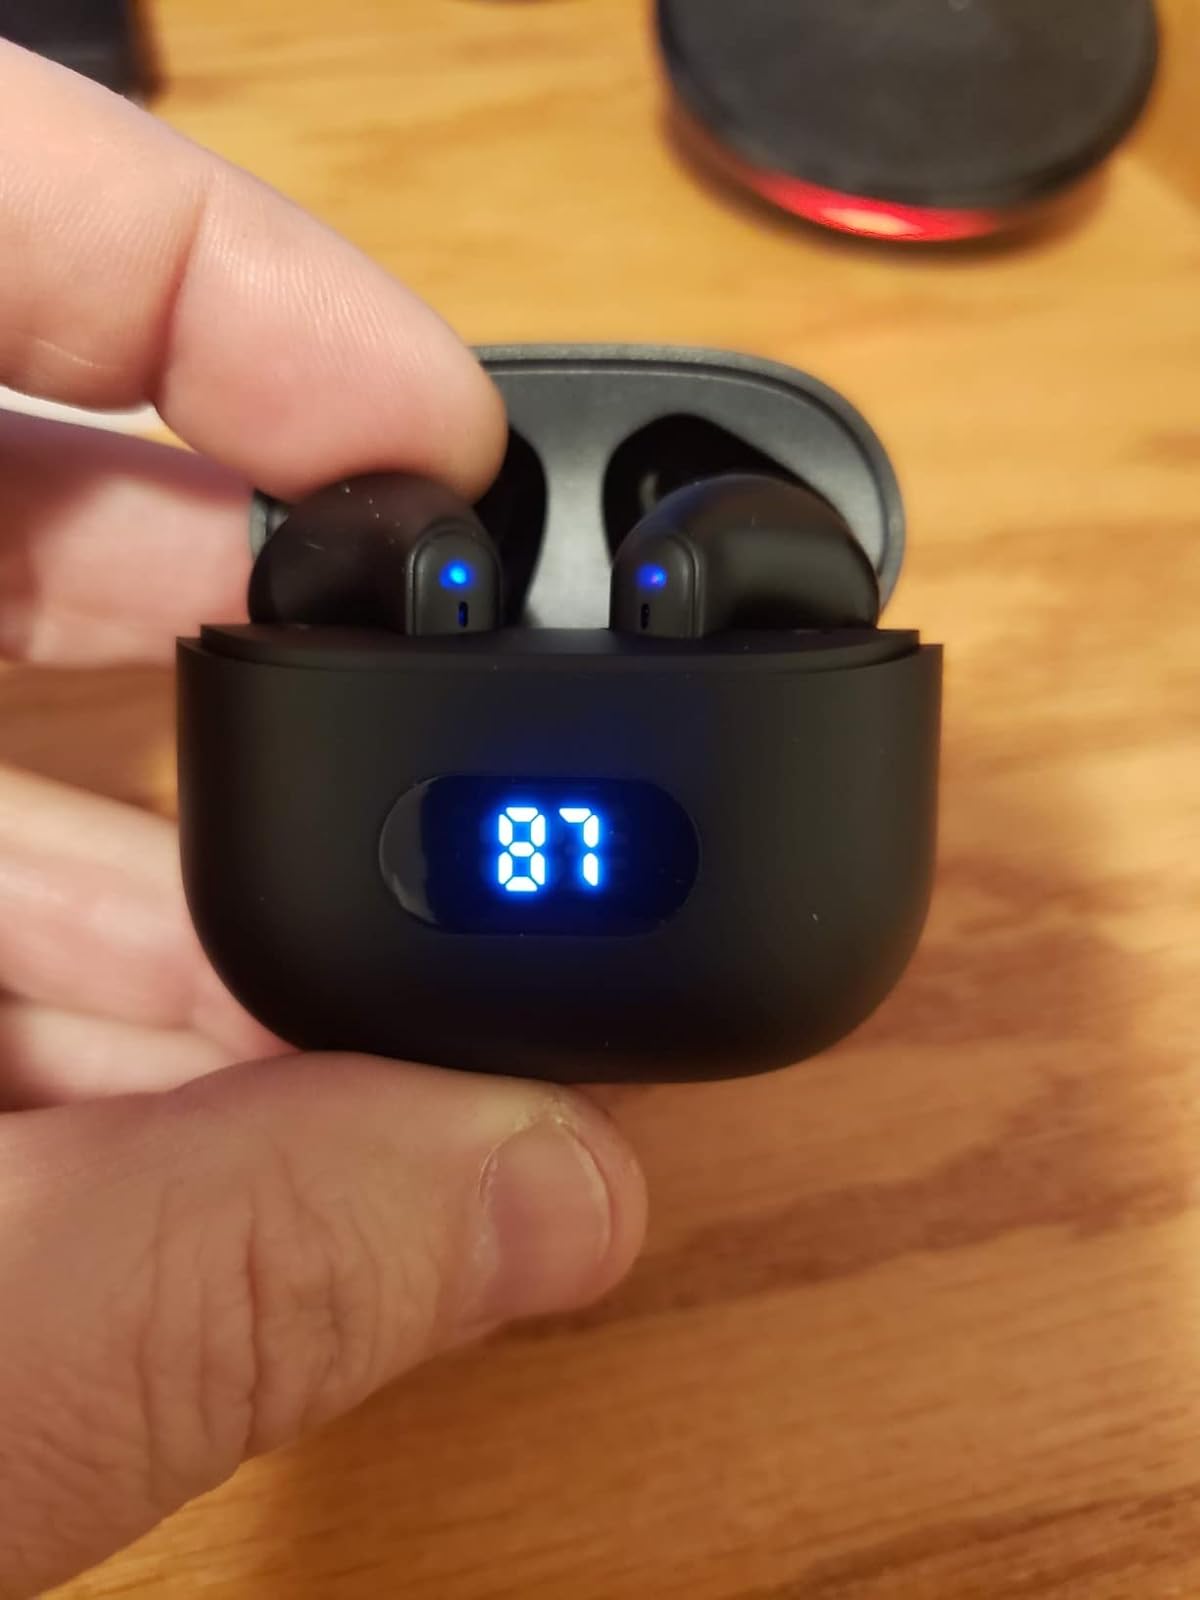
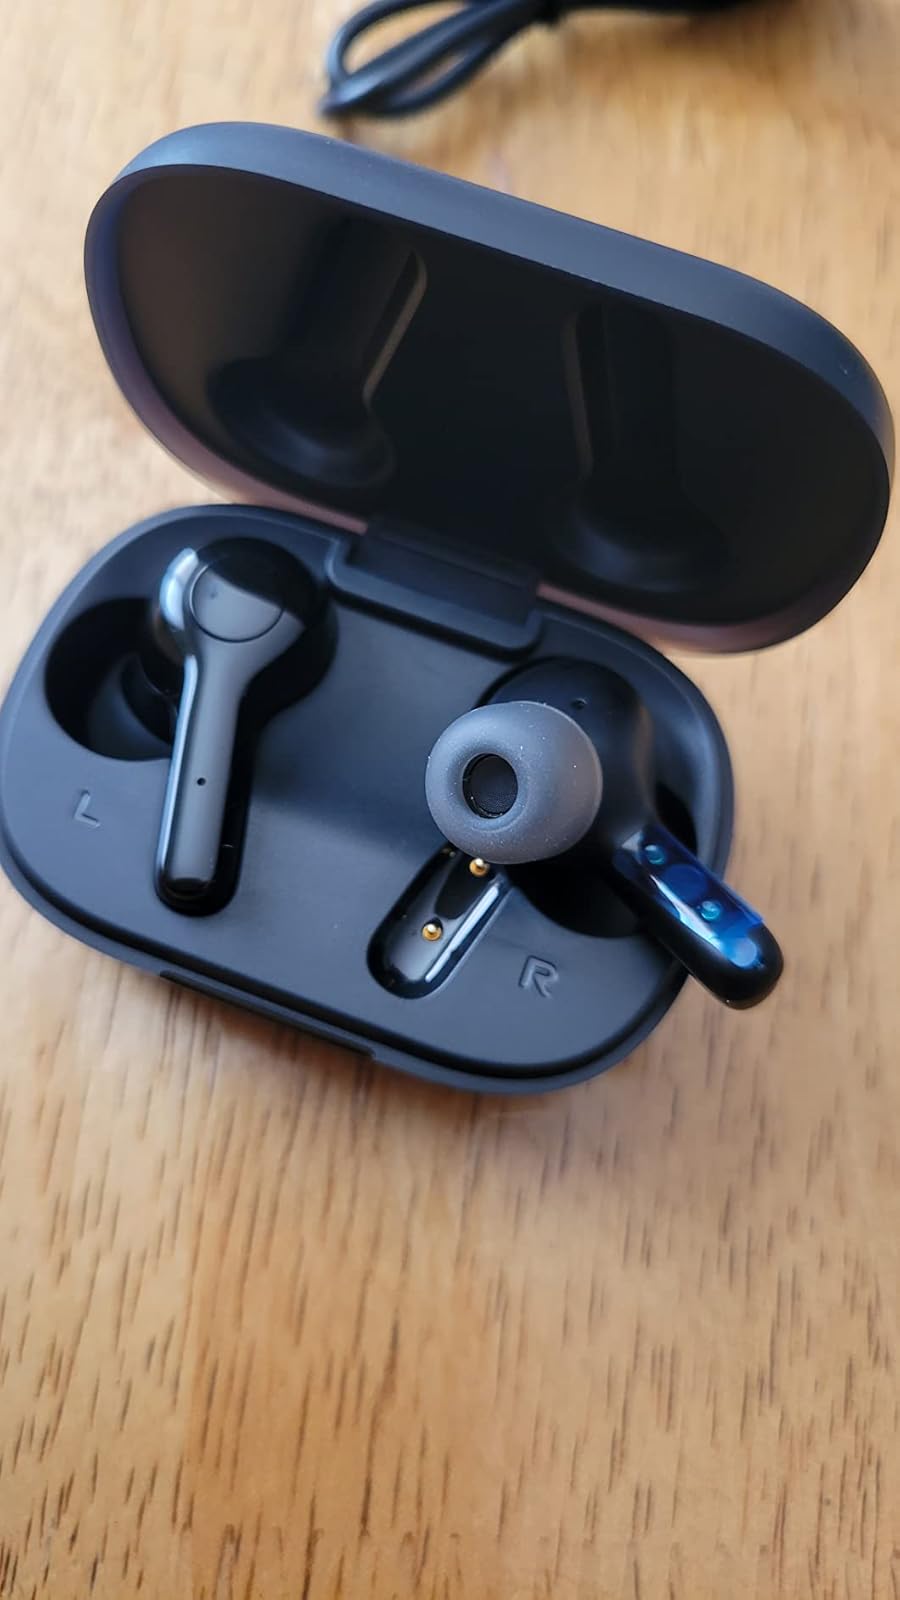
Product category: earbuds
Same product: no